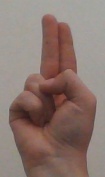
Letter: taa